Malagasy cuisine

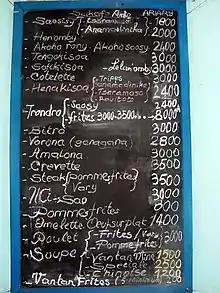
Daily menu at a "hotely" (sit-down eatery)

Since Madagascar gained independence from French colonial rule in 1960, Malagasy cuisine has reflected the island's diverse cultures and historic influences. Throughout the country, rice is considered the preeminent food and constitutes the main staple of the diet in all but the most arid regions of the south and west. Accompanying dishes served with rice vary regionally according to availability of ingredients and local cultural norms.